Terry McAuliffe

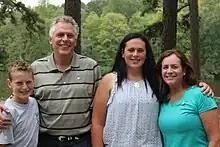
McAuliffe and his family at Twin Lakes State Park, 2015

In 2017, he vetoed a bill that would have defunded Planned Parenthood in Virginia.